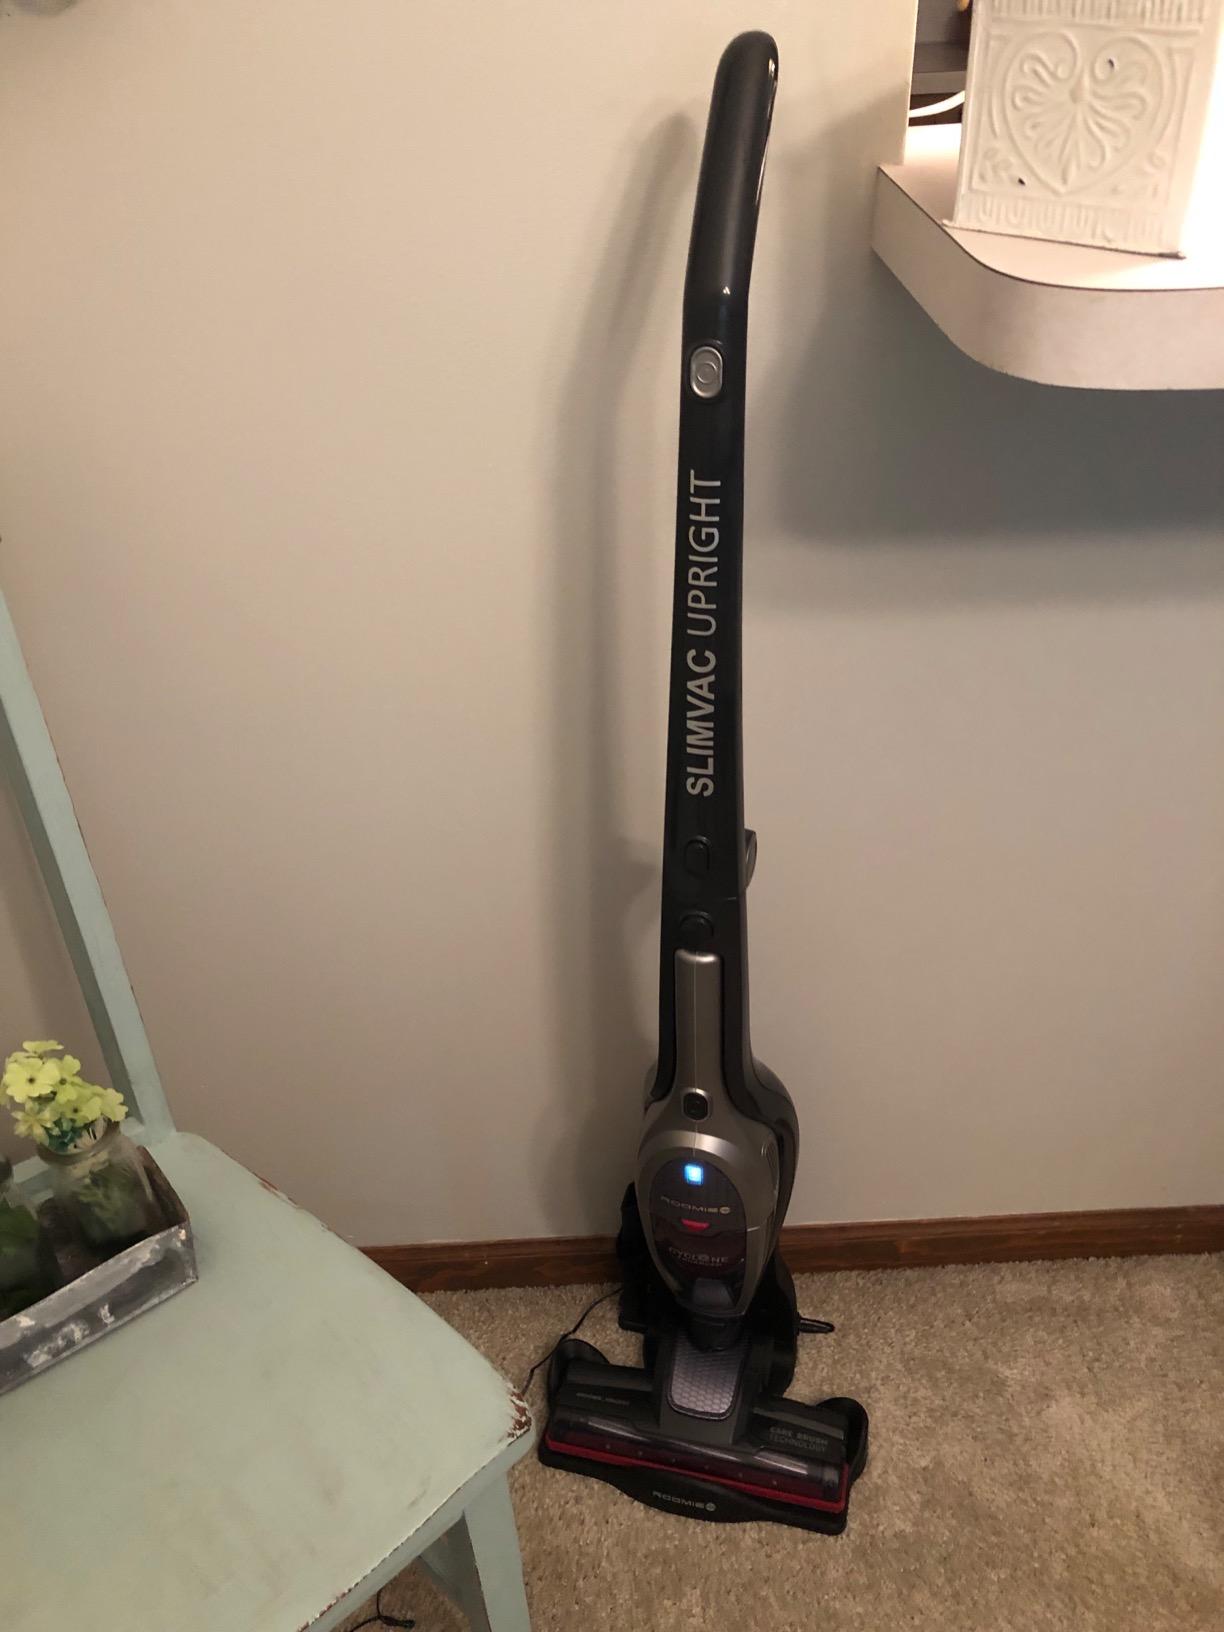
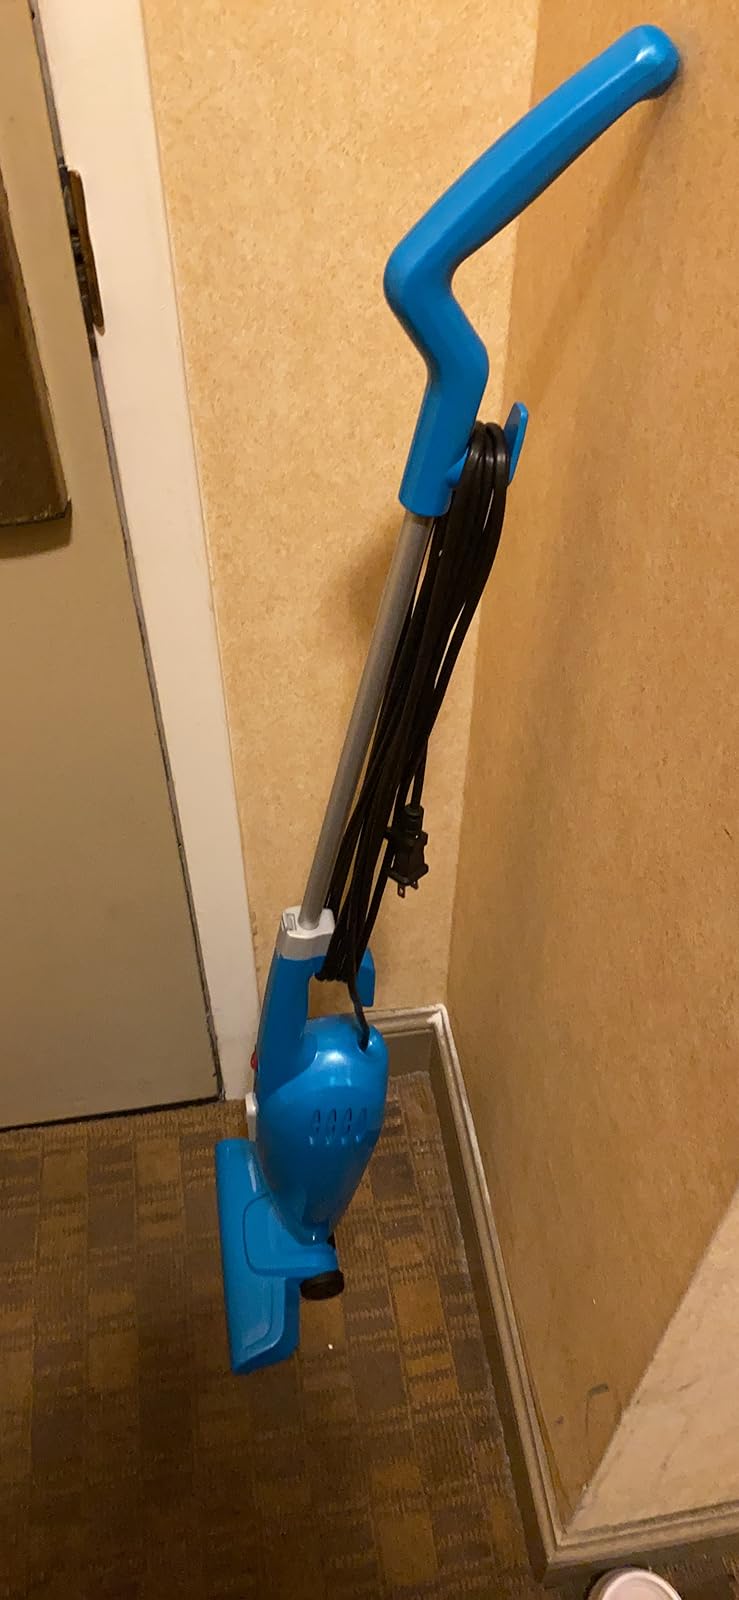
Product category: items_vacuum
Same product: no